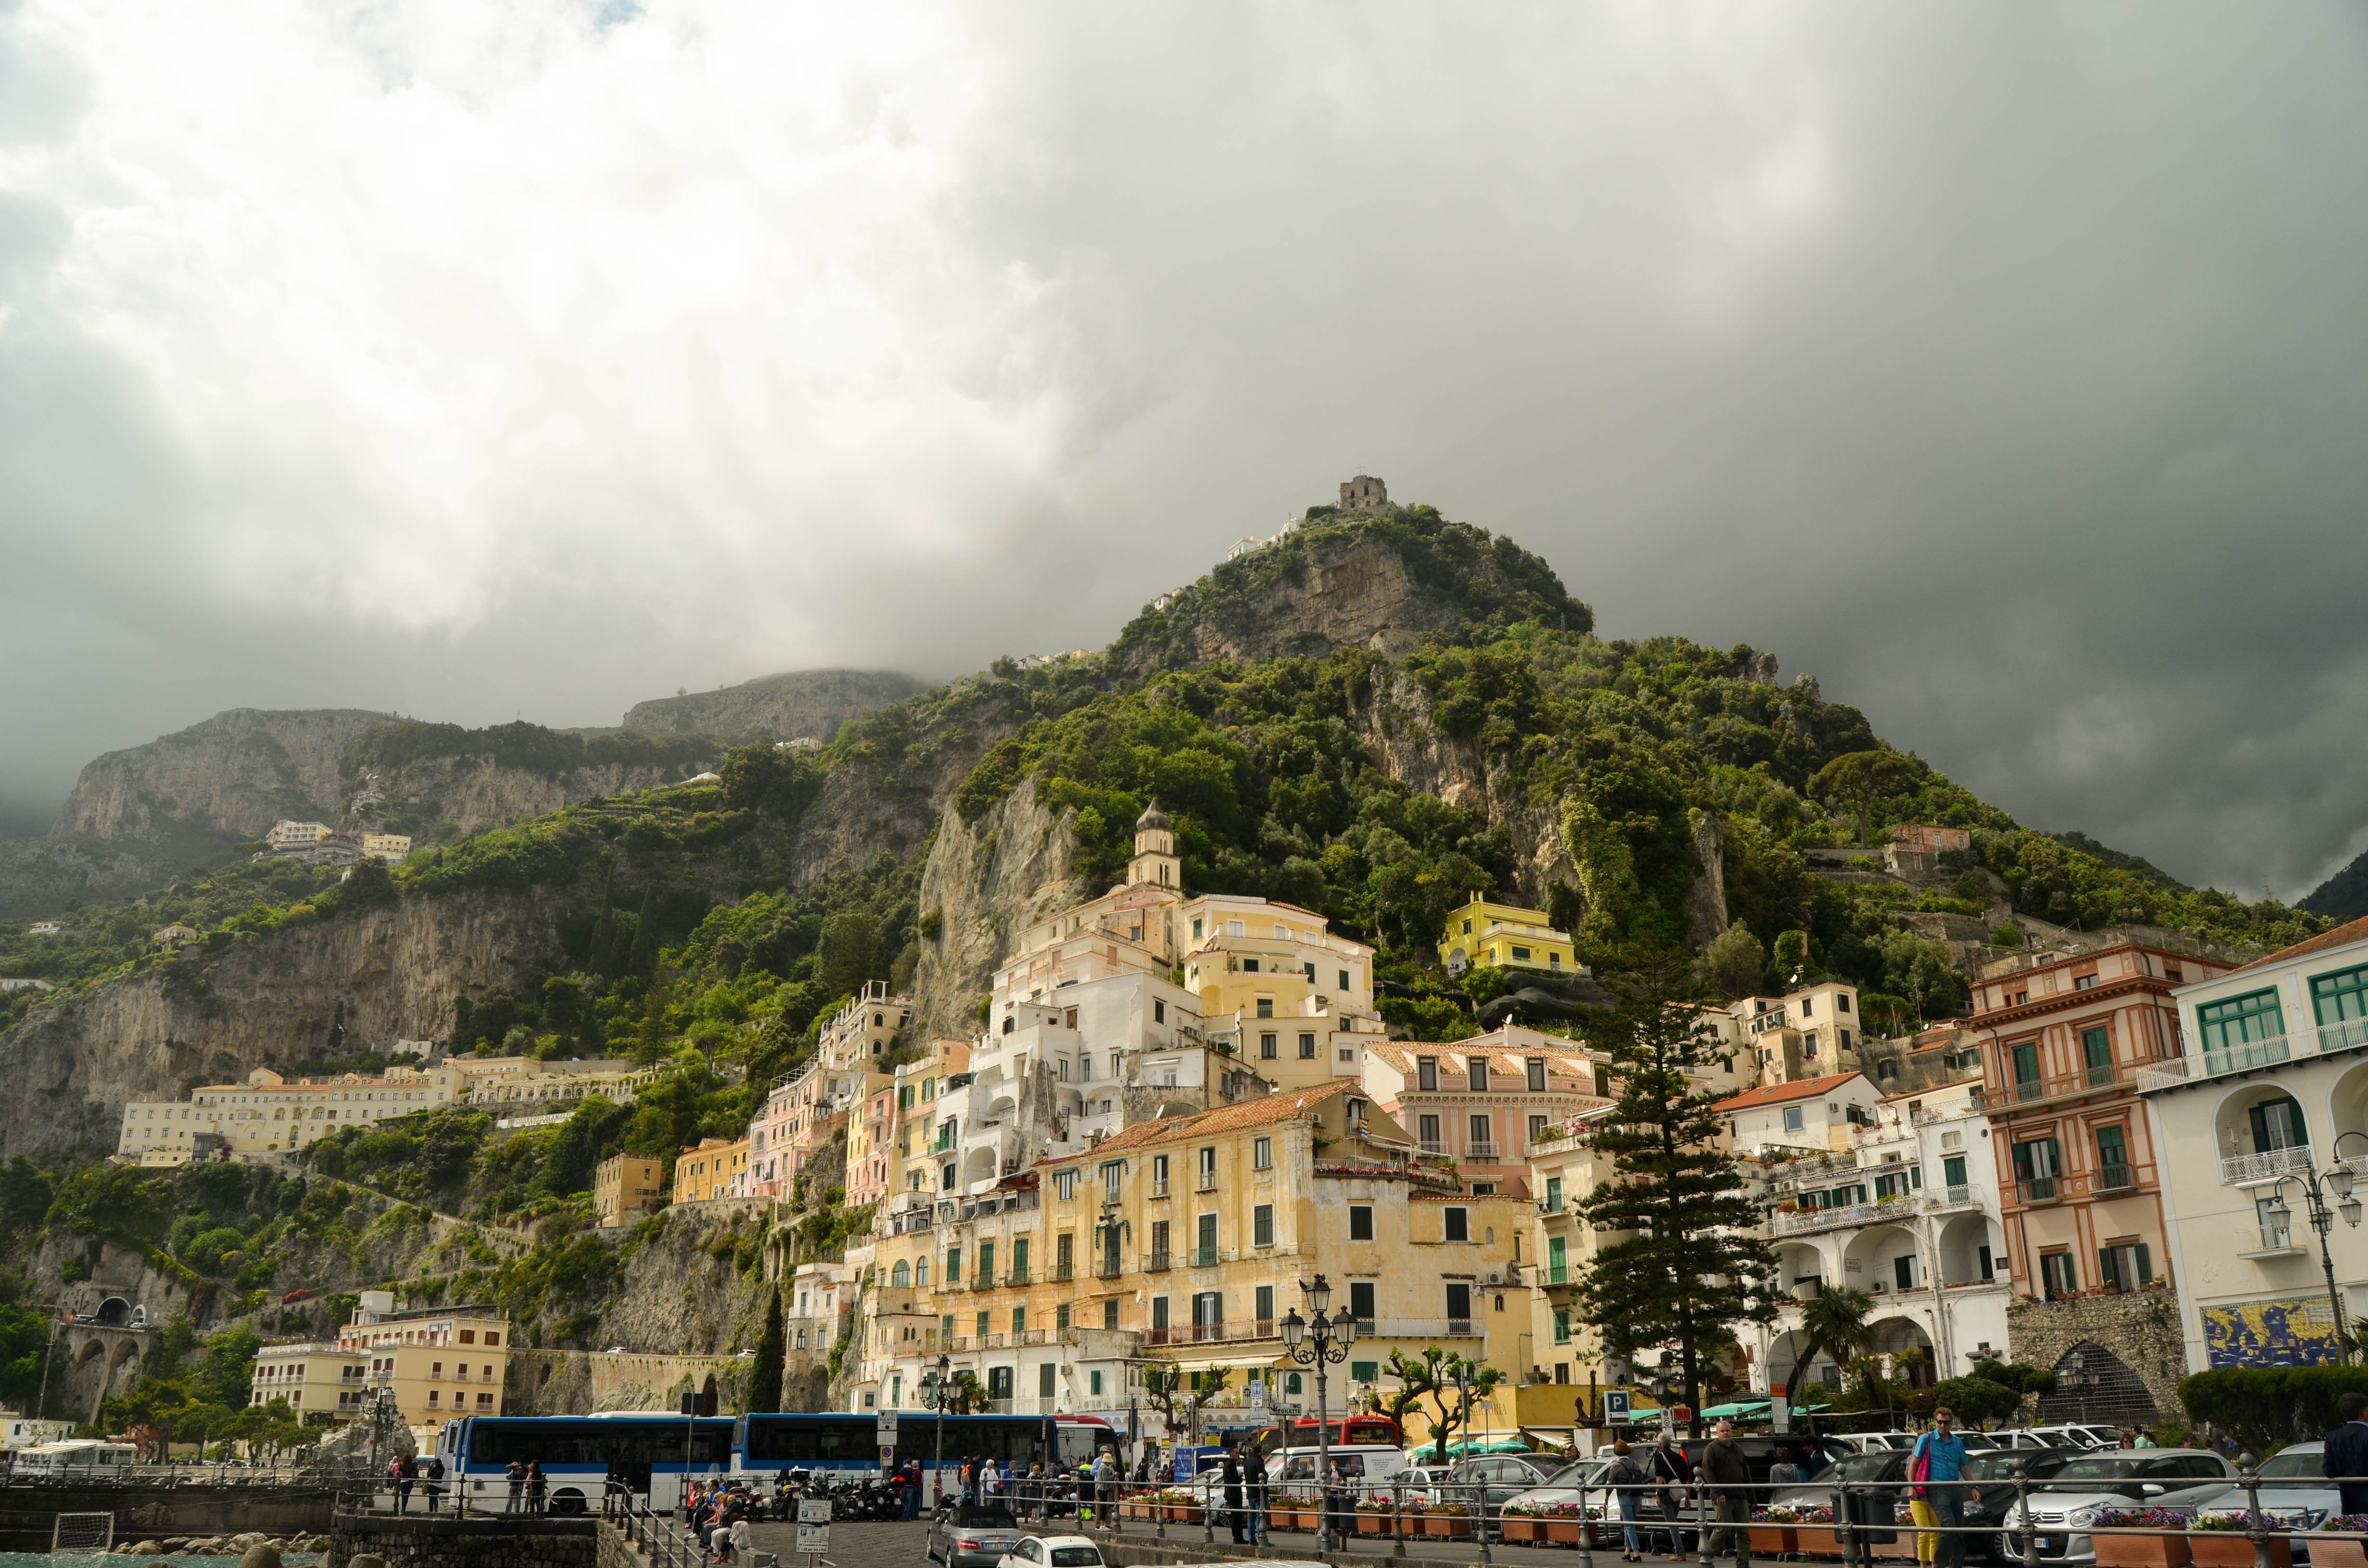
landscape, sea, coast, mountain, hill, town, mountain range, cityscape, vacation, travel, village, peace, italy, tourism, landform, amalfi, geographical feature, human settlement, mountainous landforms